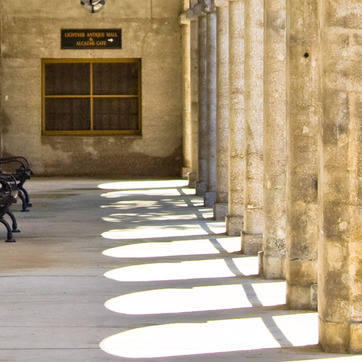
Material: stone